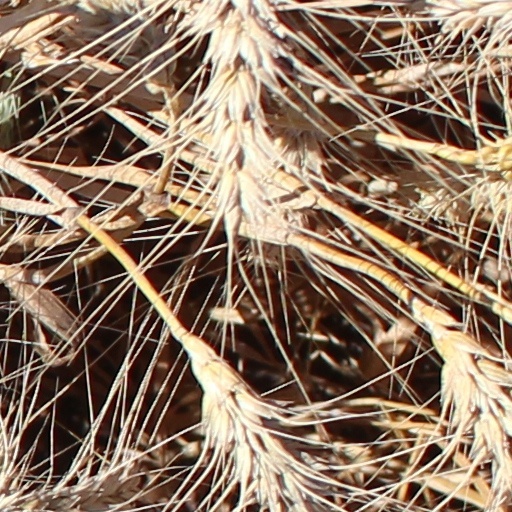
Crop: wheat